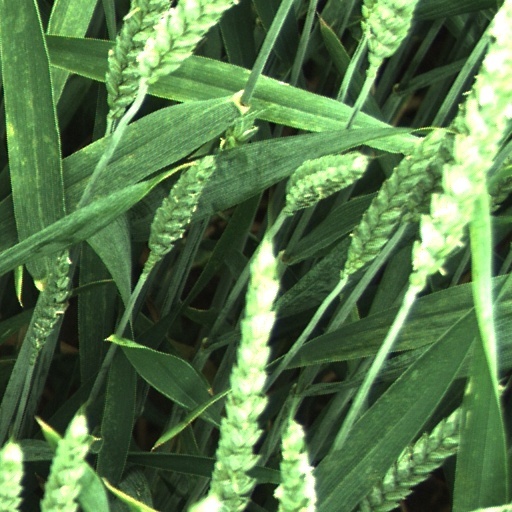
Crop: wheat